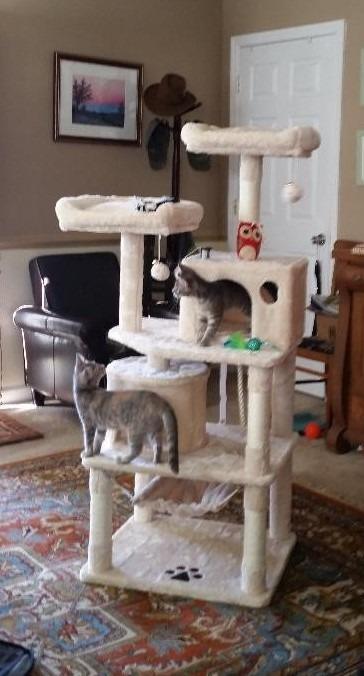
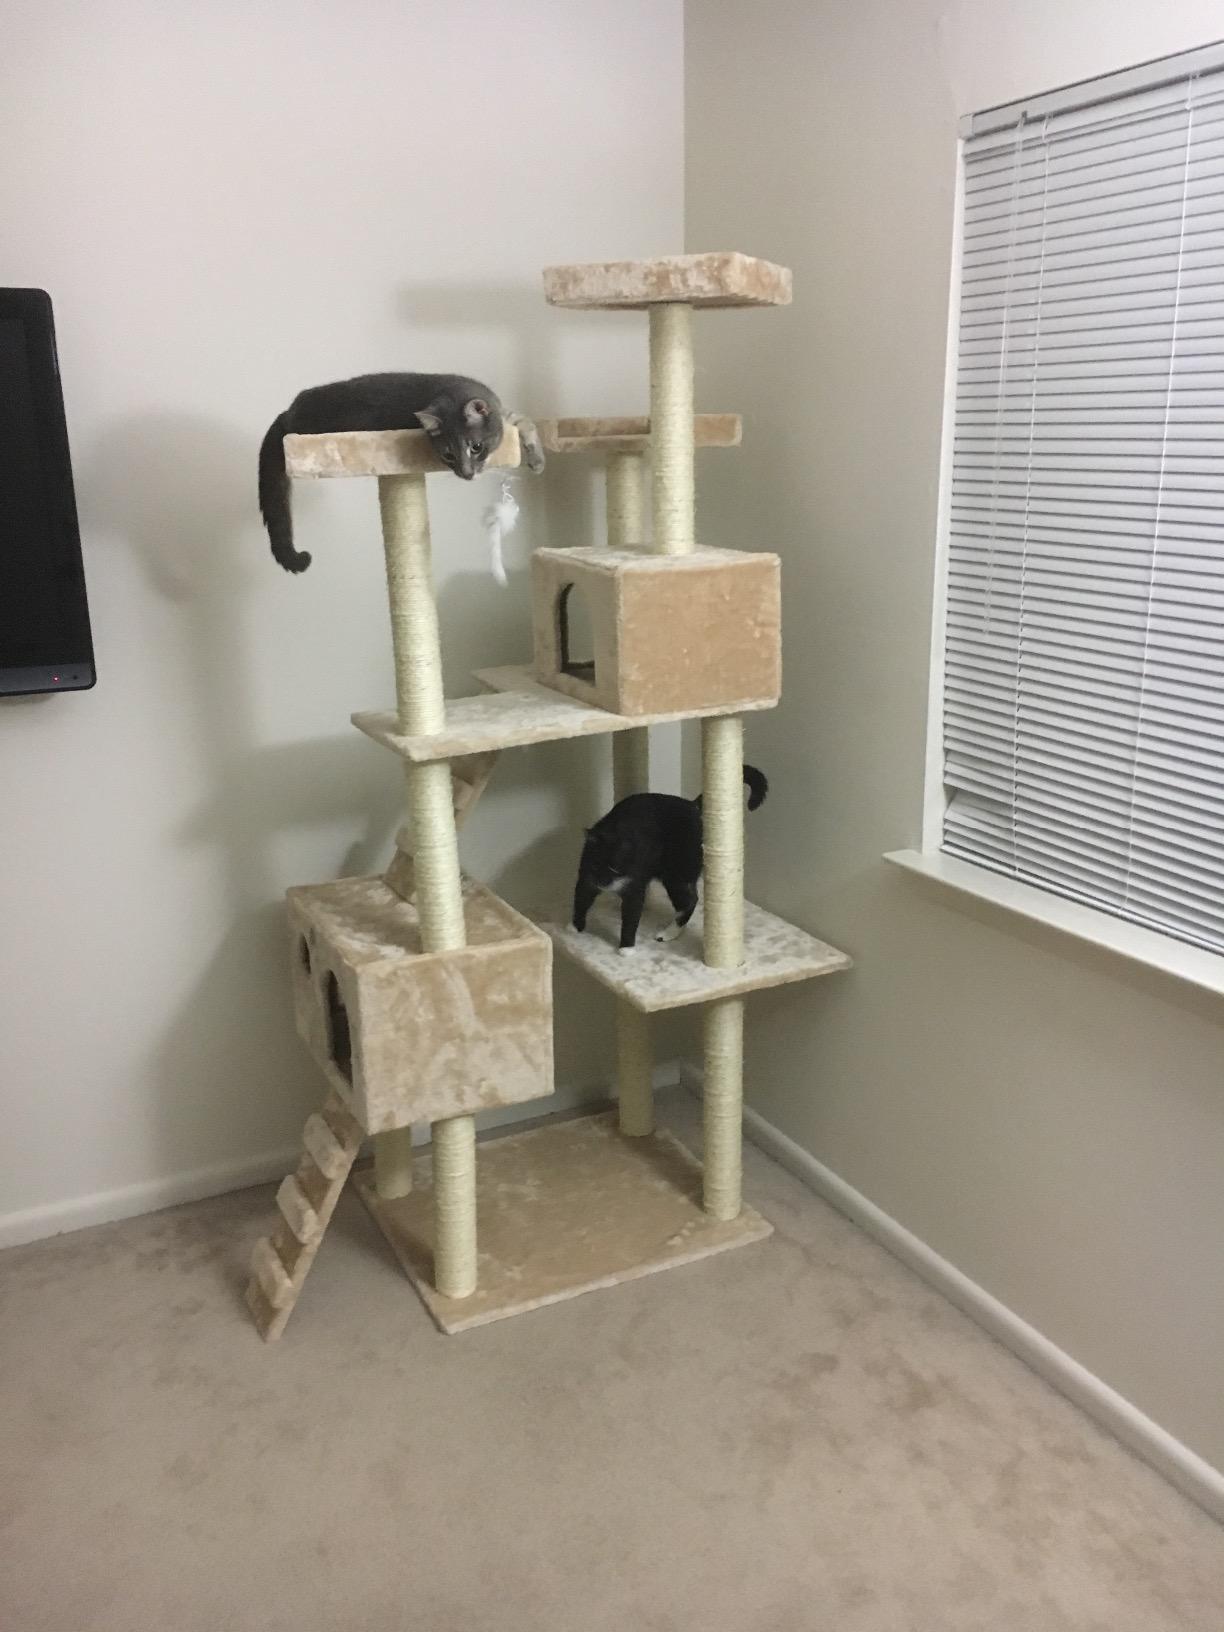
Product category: items_cat tree
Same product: no